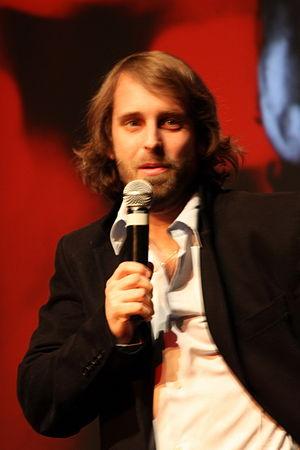
Alexandre Aja, présent lors du 18eme festival du film fantastique à Gerardmer
Alexandre Jouan-Arcady, dit Alexandre Aja, est un réalisateur, producteur de cinéma, scénariste, dialoguiste et acteur français, né le 7 août 1978 à Paris.